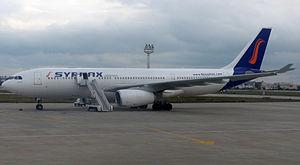
L'Airbus A330-200 de Syphax Airlines qui sera utilisé pour les vols long-courriers à partir de la Tunisie
Syphax Airlines est une compagnie aérienne privée tunisienne basée dans l'aéroport international de Sfax-Thyna. Fondée en 2011 par l'homme d'affaires Mohamed Frikha, PDG de Telnet, elle effectue des vols à partir de son hub de l'aéroport Sfax-Thyna, mais aussi des aéroports de Tunis, Monastir et Djerba.